Aurore Pihl

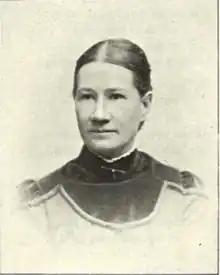
Aurore Pihl

Aurora (Aurore) Marie Pihl (1850–1938) was a Swedish educator and suffragist. She is remembered for establishing a girls' school in Norrköping in 1880 and for contributing significantly to the campaign for women's suffrage. In 1903, she co-founded Norrköping's Women's Suffrage Association where she was deputy chair until 1910. She shared management of the Norra flickläroverket until 1890 after which she was the sole principal until her retirement in 1916.